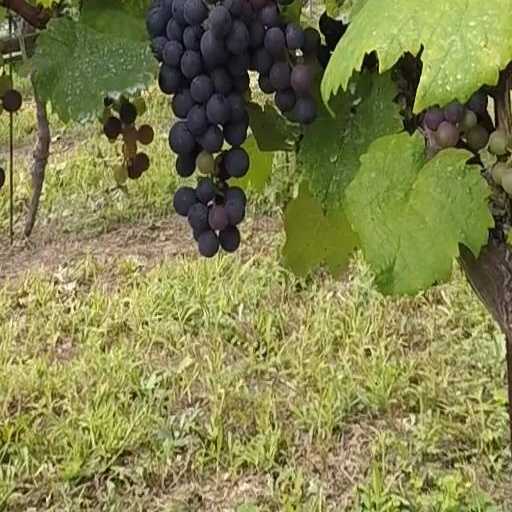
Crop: grape